Dmitry Kardovsky

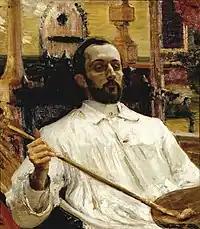
Ilya Repin, "Dmitry Kardovsky", c. 1896–1897, oil on canvas; Tretyakov Gallery

Dmitry Nikolayevich Kardovsky (5 September 1866 – 9 February 1943) was a Russian draughtsman and painter during the Modernist period, particularly known for his illustrations and stage designs.